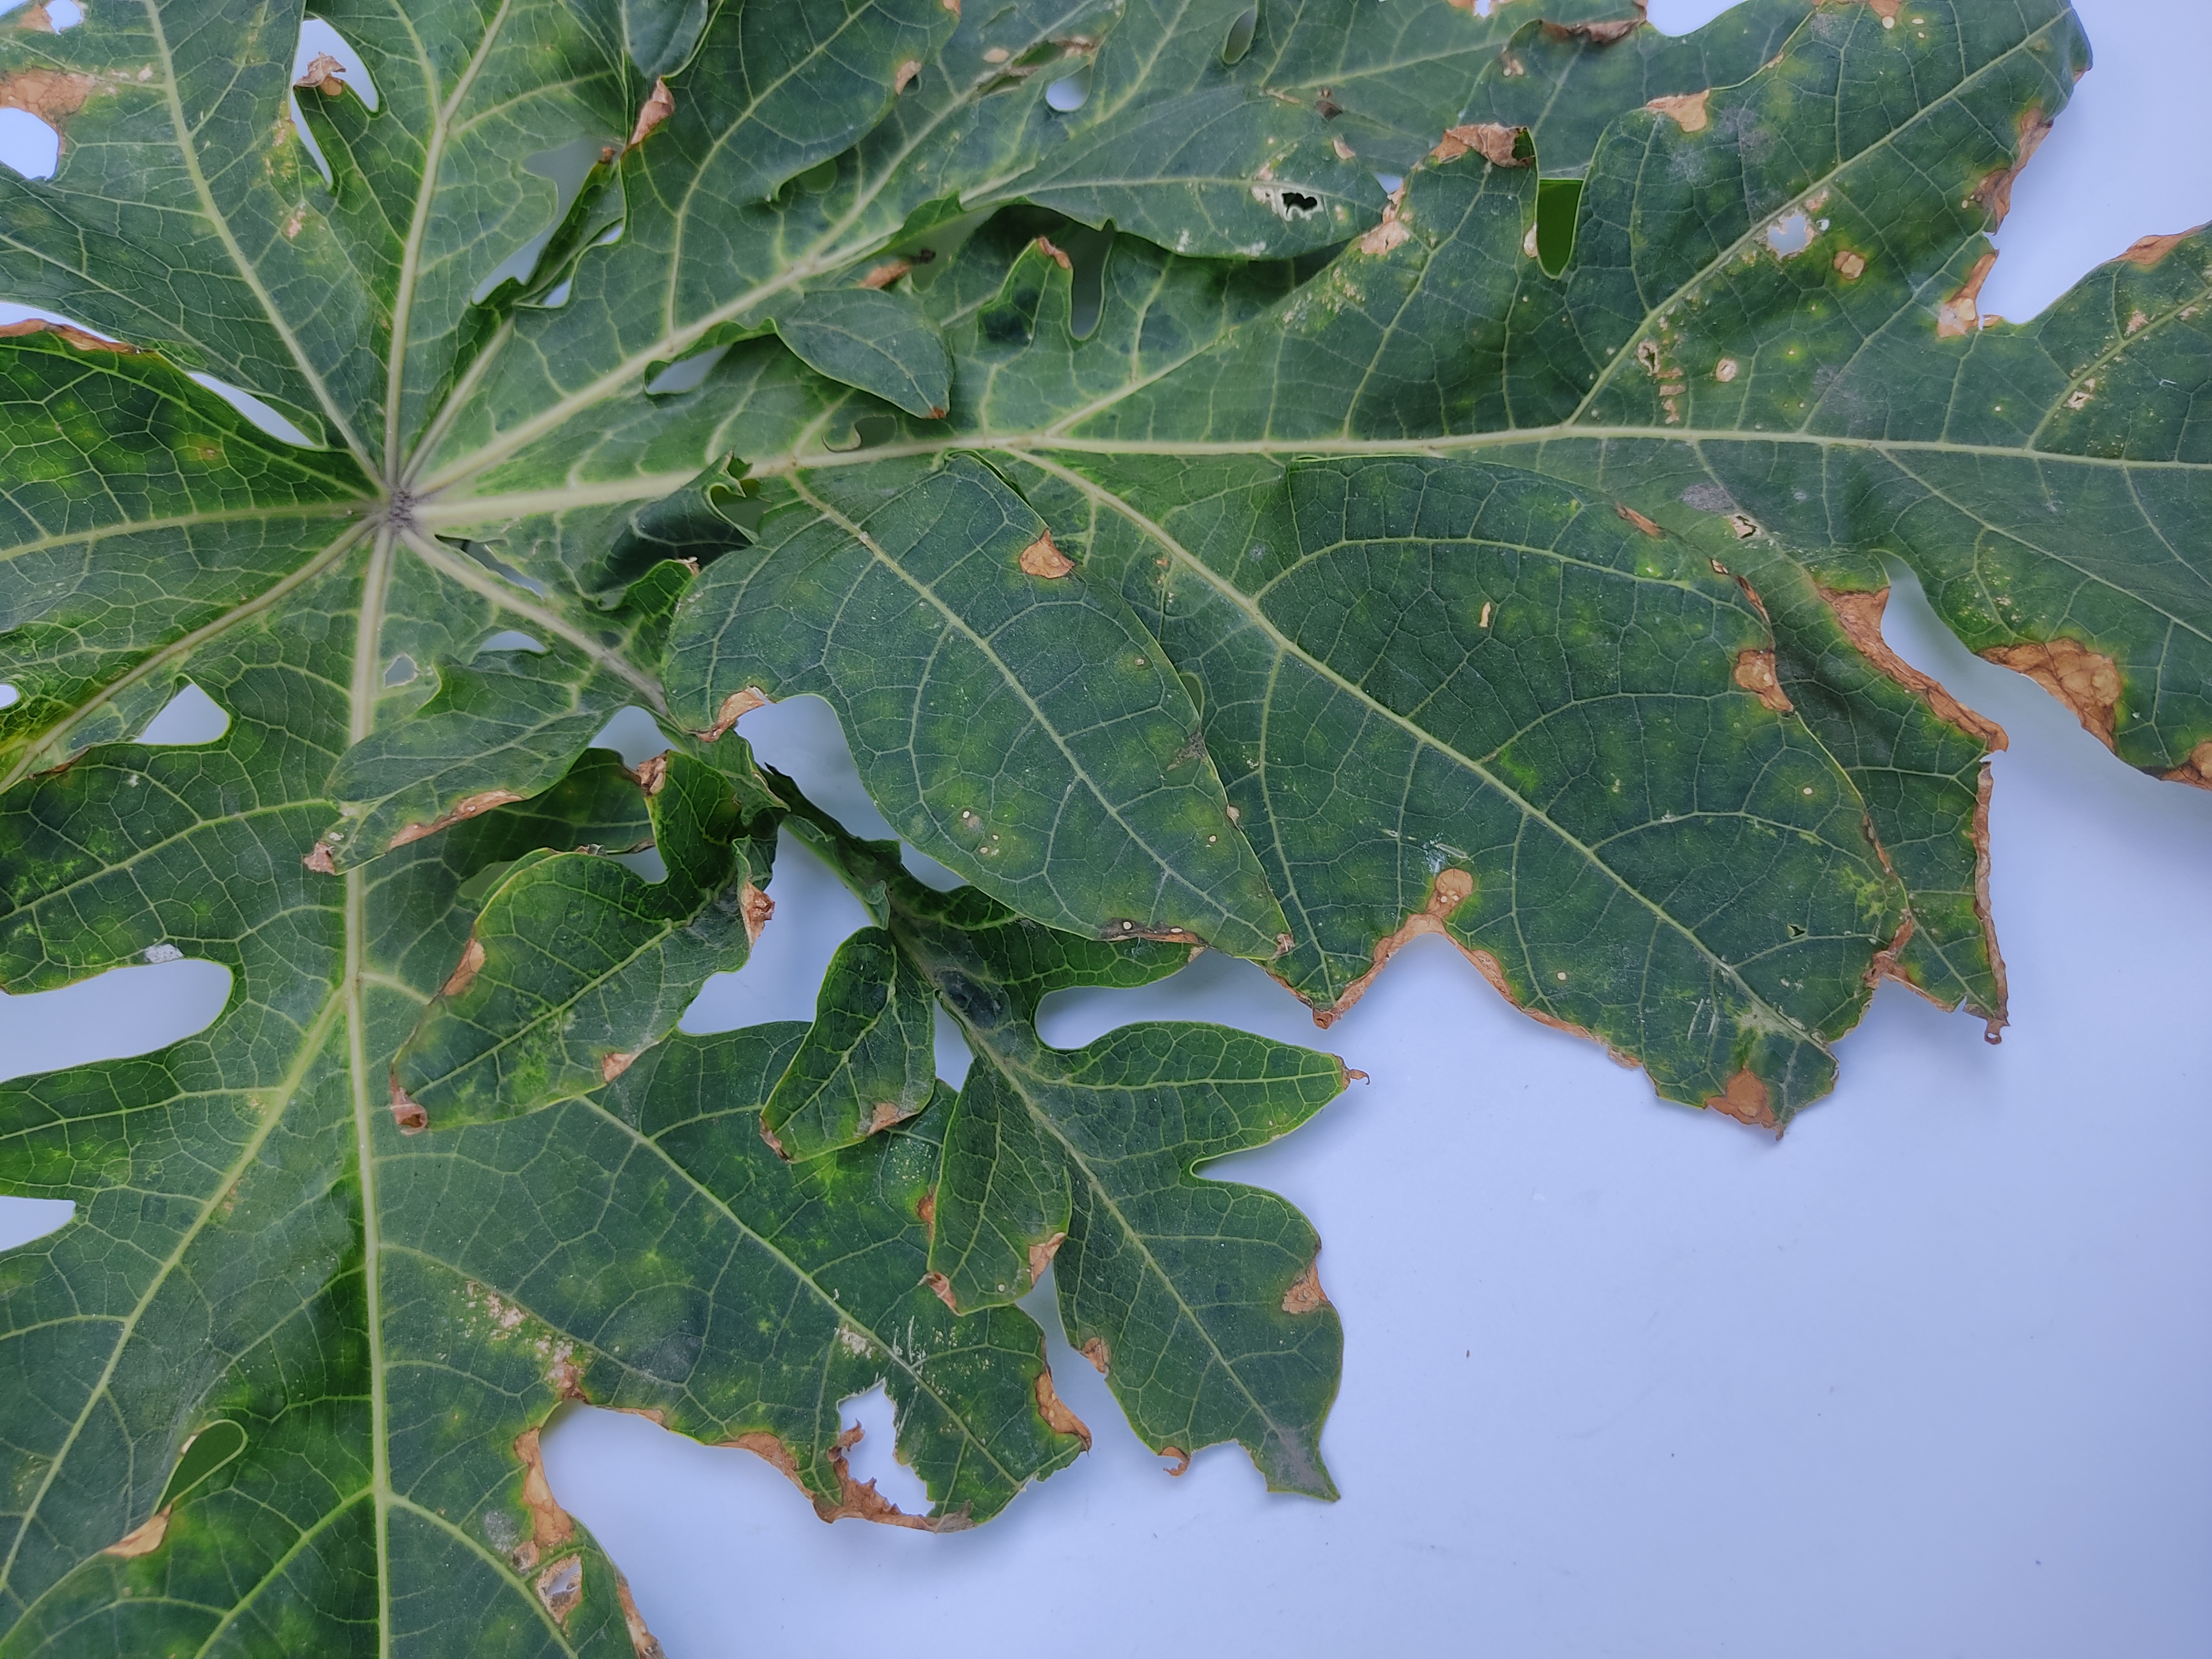
Label: Mite Disease